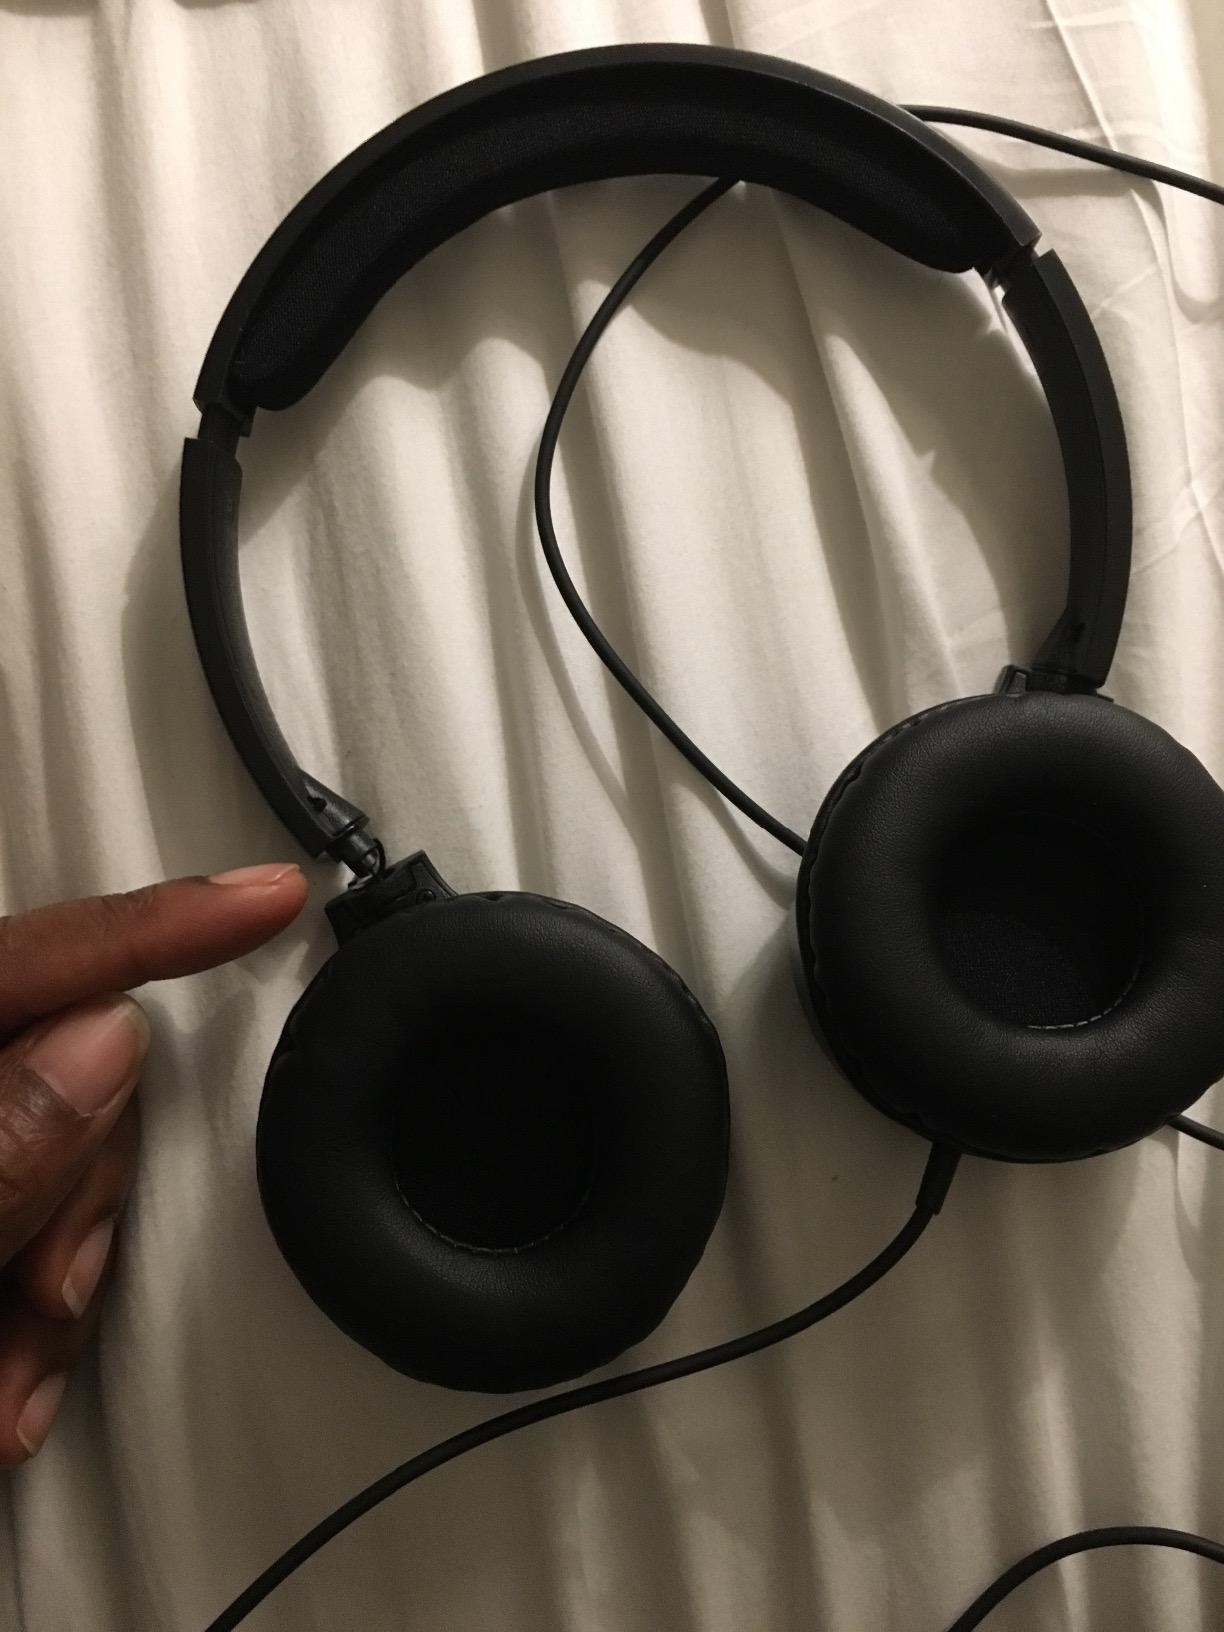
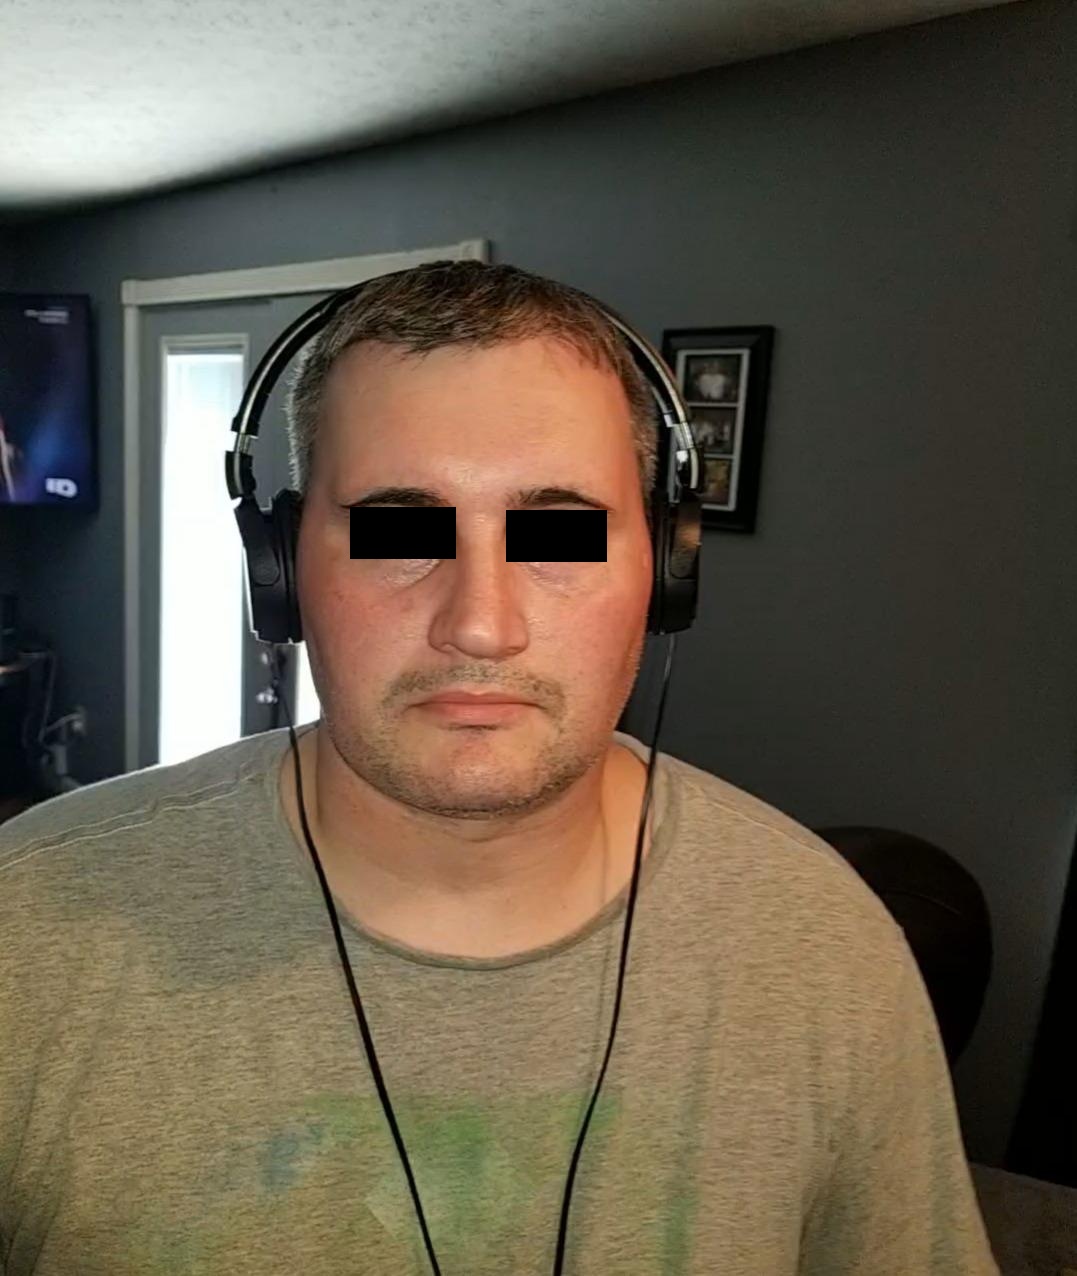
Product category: headphones
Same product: no